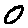
Label: 0